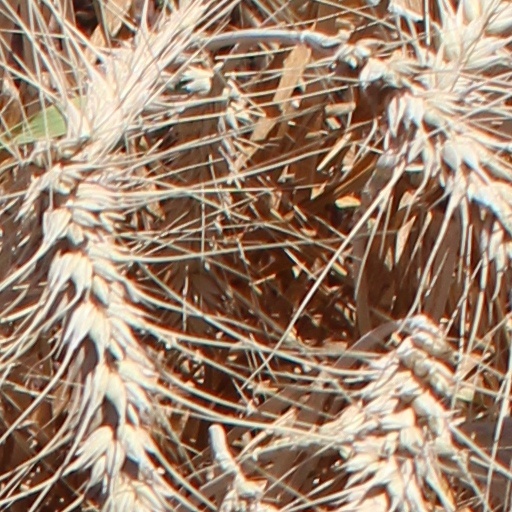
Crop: wheat